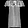
Label: Dress